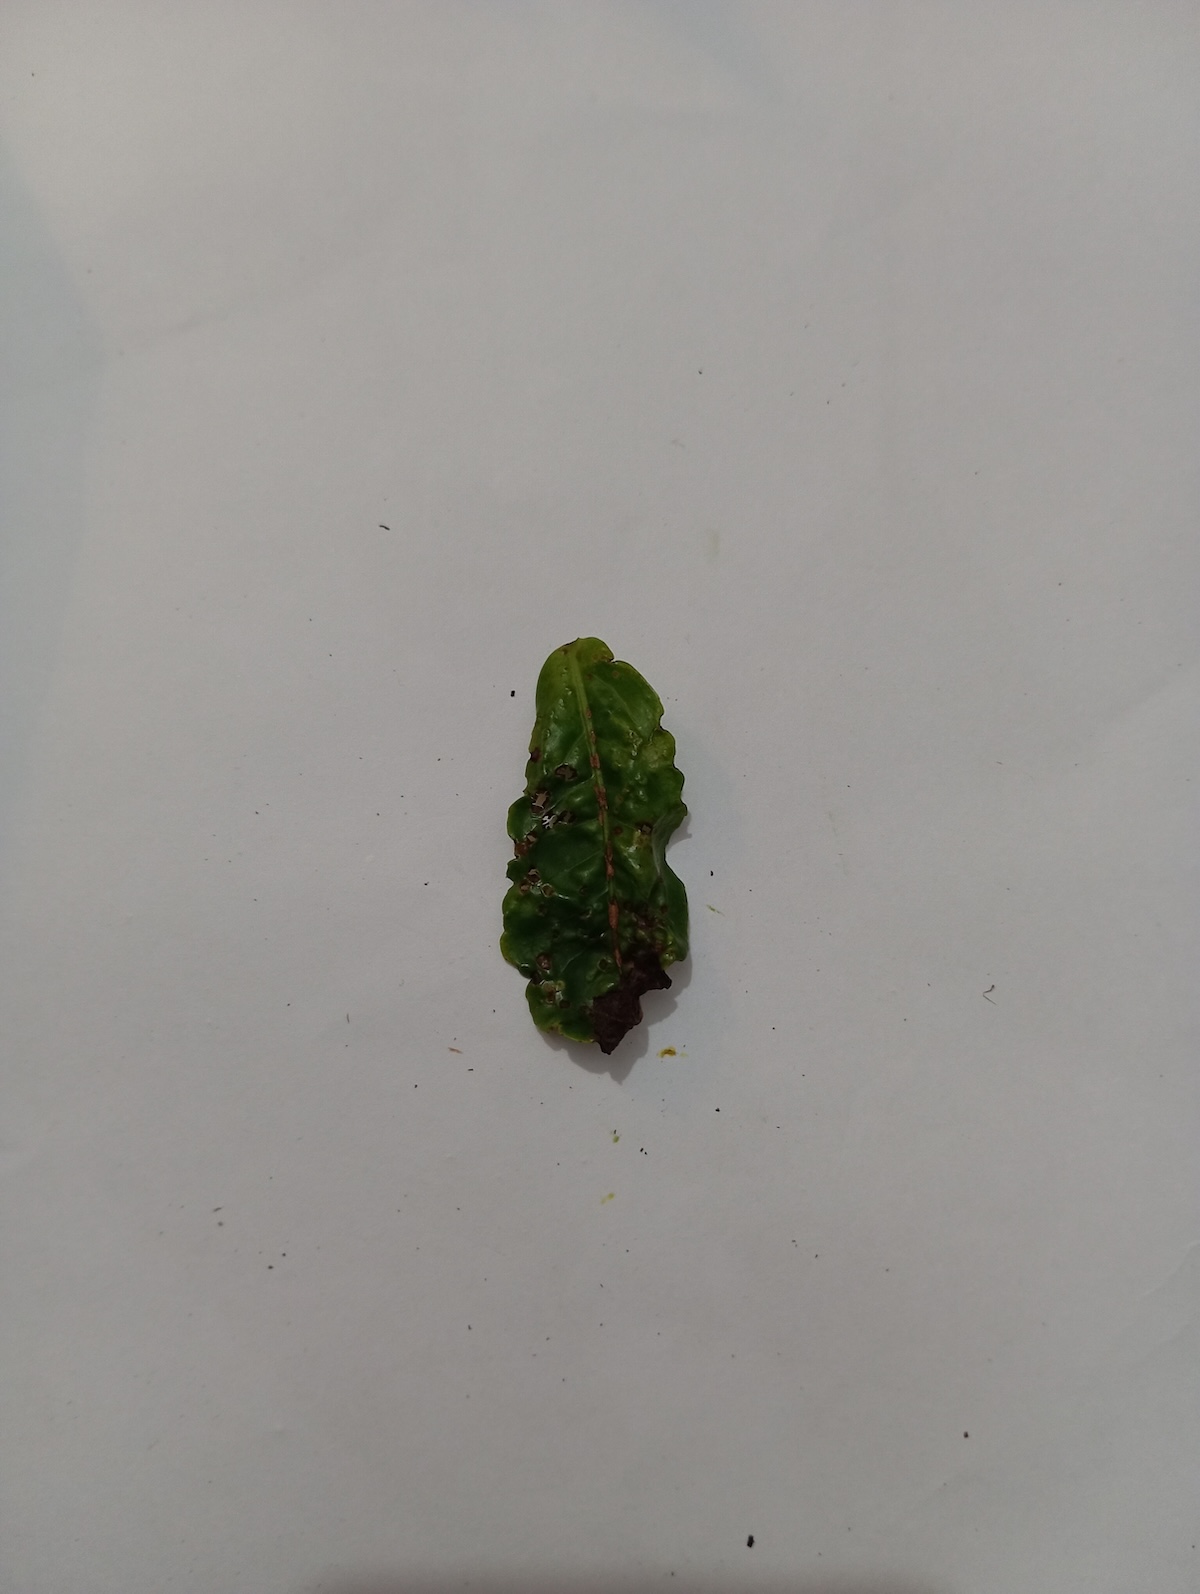
Label: Green mirid bug